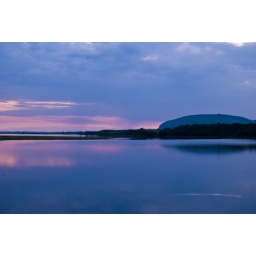
&amp;quot;In a field by the river my love and I did stand&amp;quot;, Down by the Sally Gardens. WB Yeats